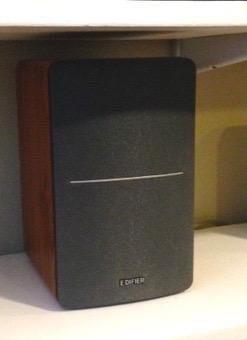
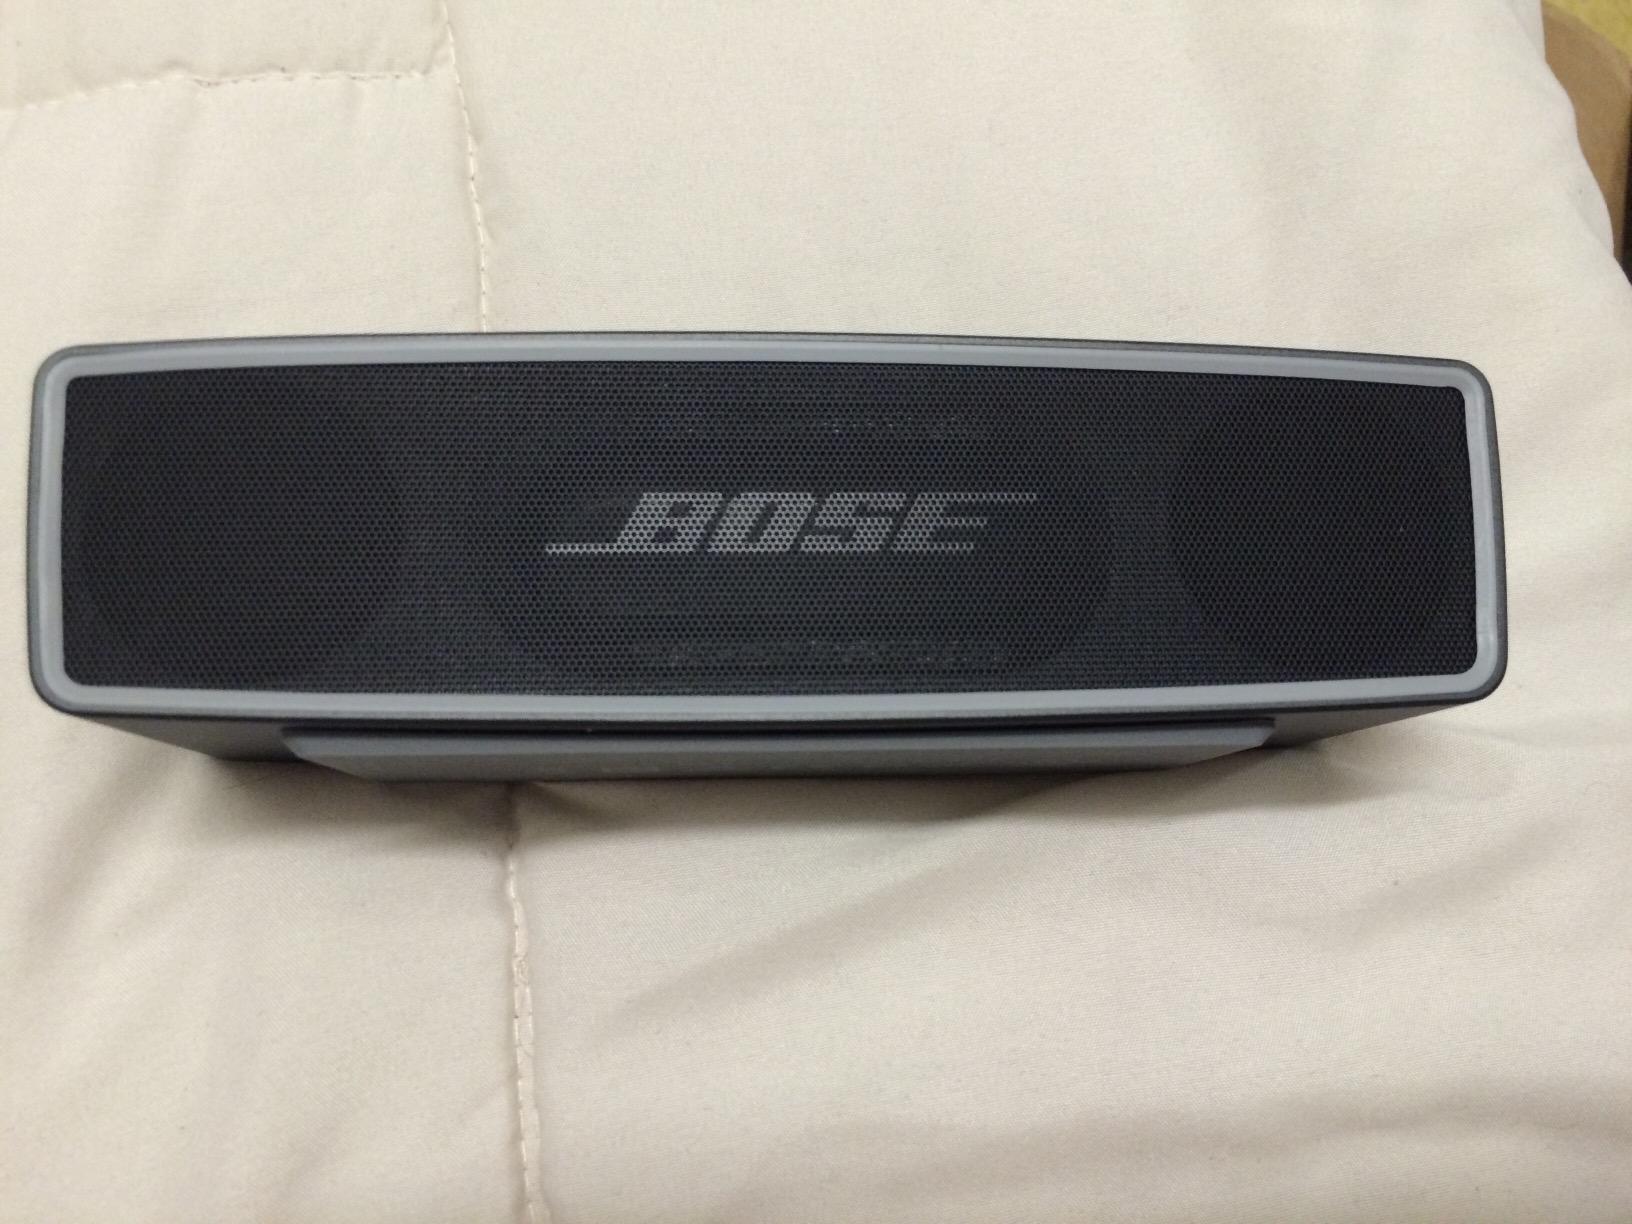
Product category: speaker
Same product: no